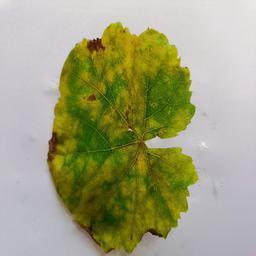
Label: Downy Mildew